The Sea (novel)

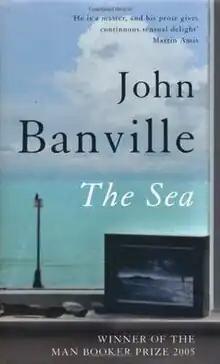
"The Sea" book cover

The Sea is a 2005 novel by John Banville. His fourteenth novel, it won the 2005 Booker Prize.